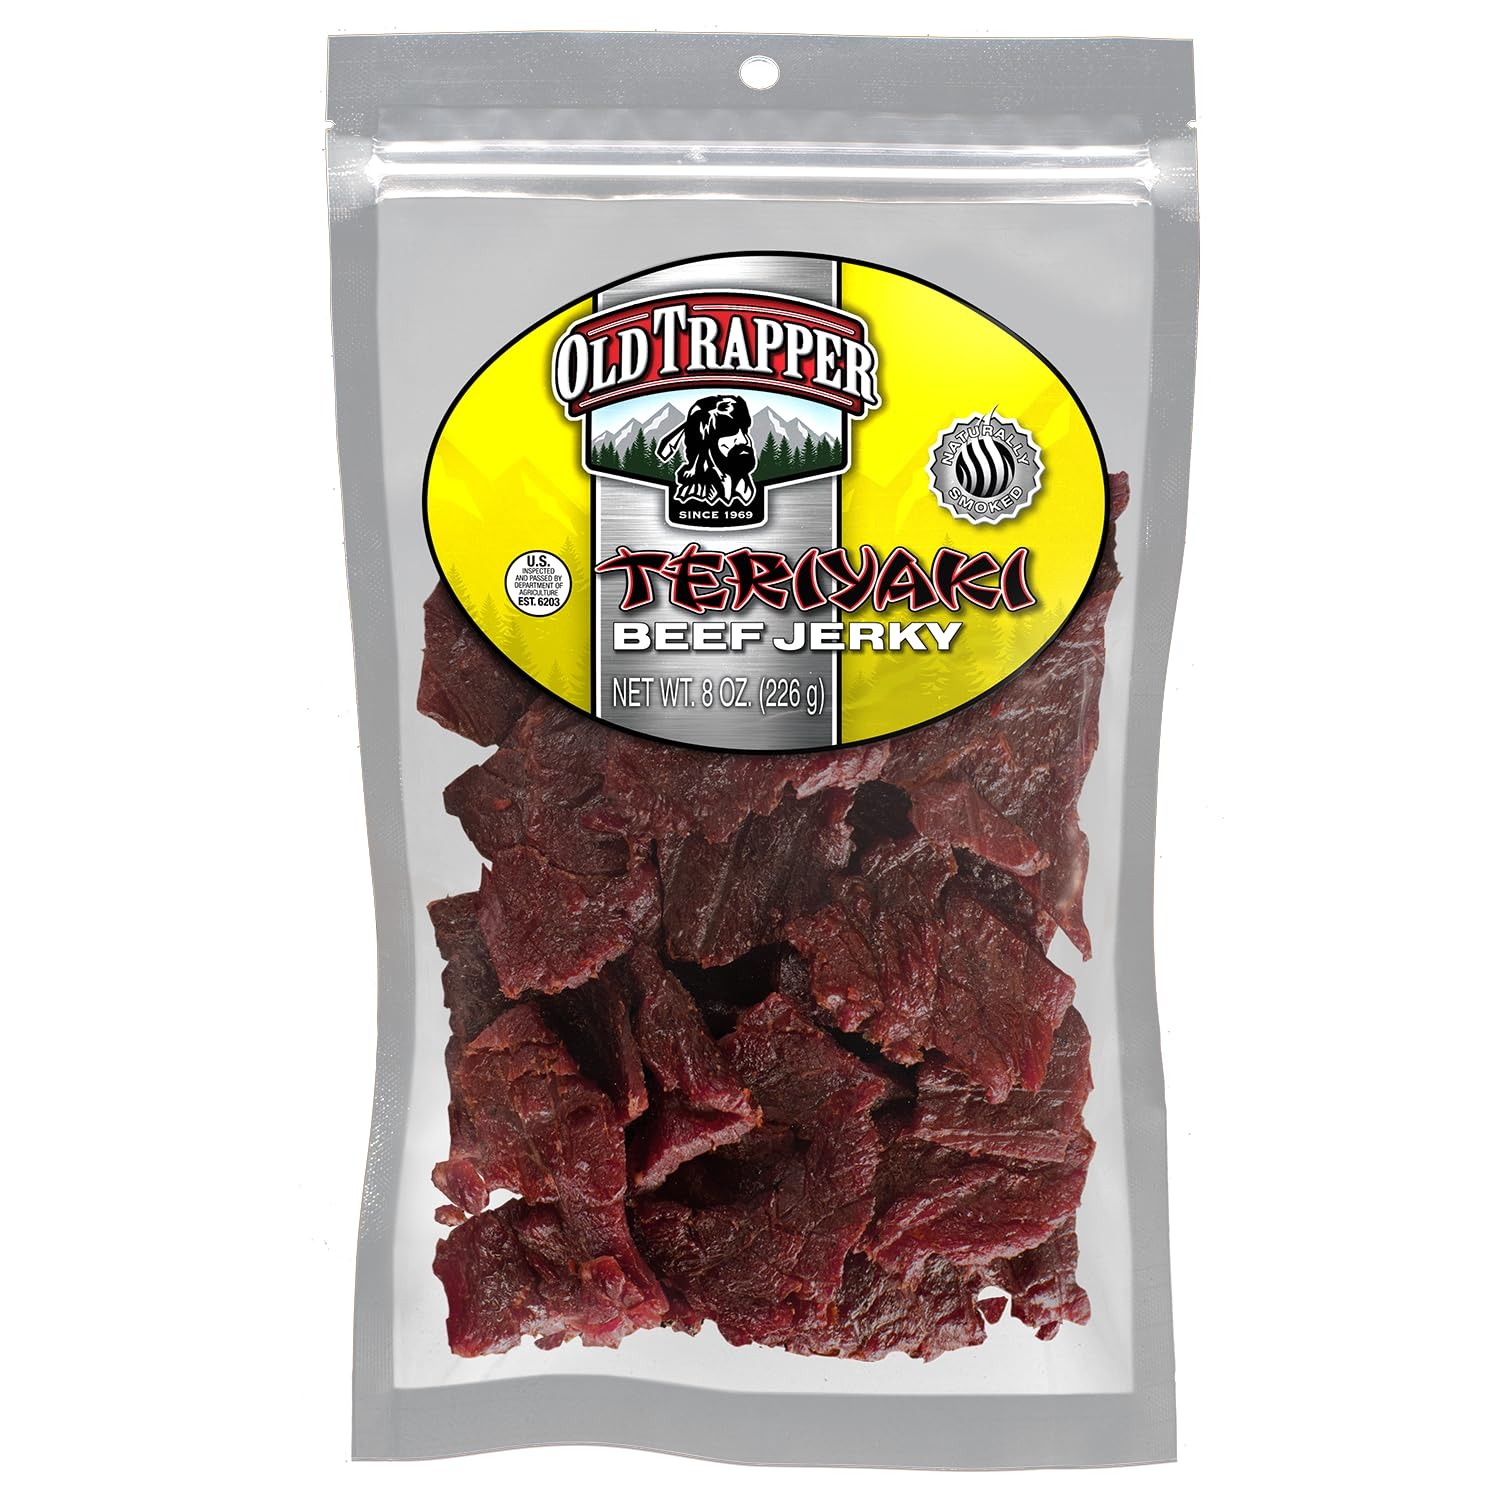
Item Name: Old Trapper Beef Jerky, Teriyaki 8-Ounce Individual Pack, Tender Meat Snack for Lunches or Between Meals, 11 Grams of Protein, Zero Grams of Fat, and 70 Calories per Serving (Pack of One)
Bullet Point 1: SMART SNACK: Drop those chips and crackers; Beef jerky is a better snack food with 11 grams of protein and 70 calories per serving
Bullet Point 2: DELICIOUS: Tender, smoky, and just a little sweet, this is gourmet jerky you'll love to snack on
Bullet Point 3: QUALITY FOOD: Made with 100 percent lean beef, quality ingredients, and natural wood smoke
Bullet Point 4: CONVENIENT: Perfect pantry snacks; Stash bags in your glove box, gym bag, or at the office
Bullet Point 5: PERFECT SIZE: A resealable 8-ounce package means your jerky stays fresh longer
Value: 8.0
Unit: Ounce

Price: 14.99